Esko Tommola

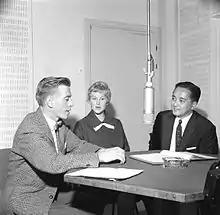
Esko Tommola (left) interviews Armi Hilario (former Armi Kuusela) and her husband Gil Hilario in 1959.

Esko Tommola (3 August 1930 – 7 April 2008) was a Finnish newsreader. He presented the MTV3's Ten News with Leena Kaskela between 1981 and 1995. He started his career in the 1960s working with public broadcasting and retired in 1995.